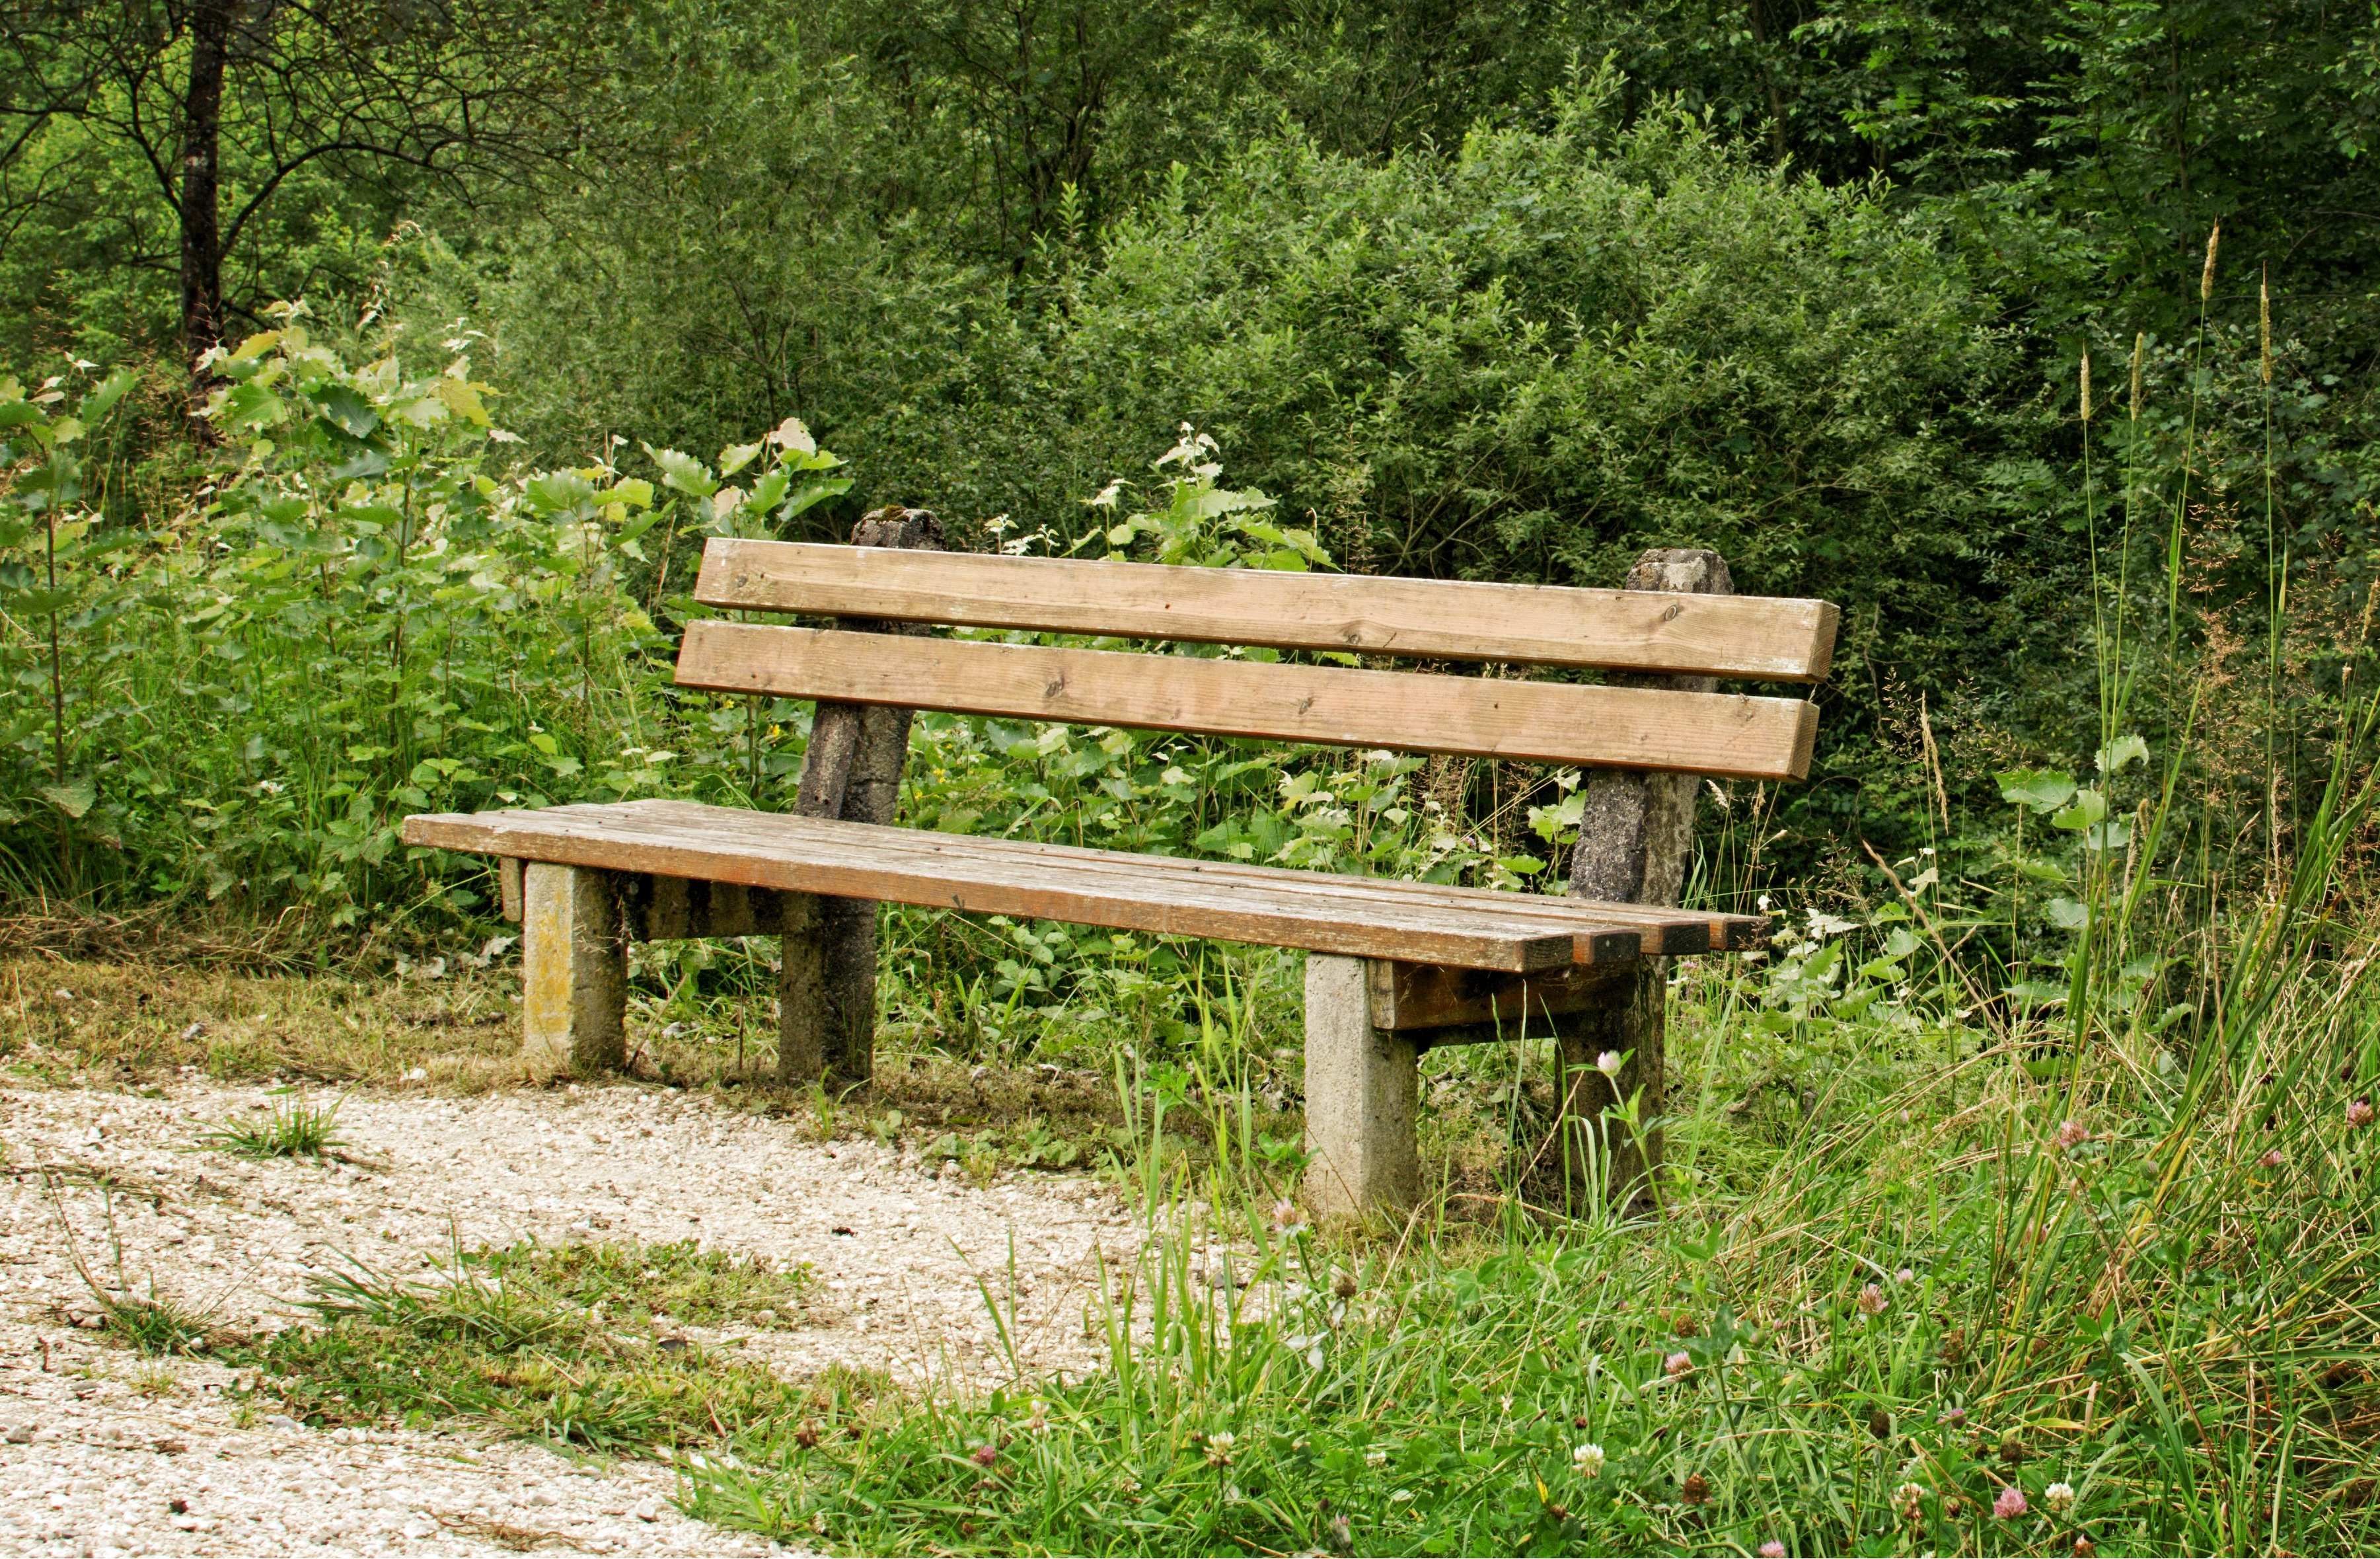
table, nature, wood, bench, seat, rest, furniture, sit, bank, out, woodland, resting place, recovery, click